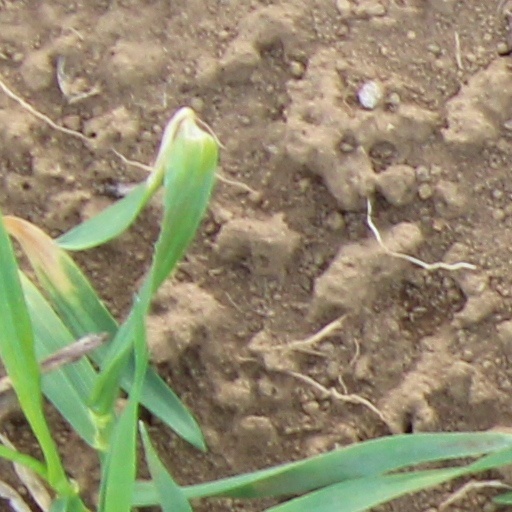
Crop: wheat